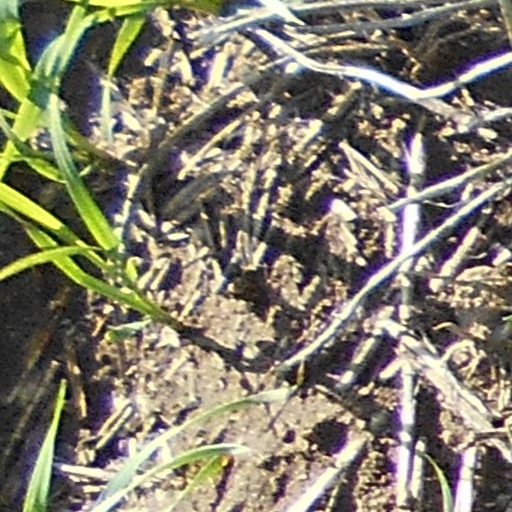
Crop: wheat